2003 Subway 400

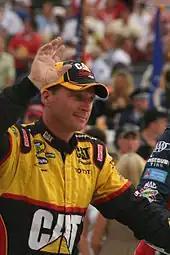
Dave Blaney "(pictured in 2007)" had the first pole position of his career.

Three practice sessions were scheduled before the Sunday race—one on Friday and two on Saturday. The first session lasted 120 minutes, and the final two sessions were due to run for 45 and 40 minutes, respectively. Wind, rain and a tornado alert cancelled the Saturday morning practice sessions. In the first practice session, Ryan Newman was the fastest driver with a lap of 23.525 seconds. Ken Schrader, Joe Nemechek, Martin, Busch, Jerry Nadeau, Mike Skinner, Ward Burton, Mayfield and Jamie McMurray were in positions two to ten. A forecast of rain later on Friday caused teams to concentrate on race setup during practice.